Northside, Berkeley, California

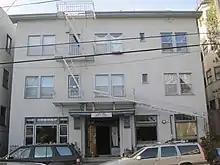
Hoyt Hall, one of the student cooperatives in Northside

Following the 1923 fire, seminaries purchased cheap land on Holy Hill. In the 1960s, they formed the Graduate Theological Union. The GTU library, which opened in the 1980s, is sited on land that had been occupied for over 80 years by Frank M. Wilson's home. Across the street, at 1820 Scenic Avenue, is the former home of Benjamin Ide Wheeler, president of the University from 1899 to 1919. Nearby stands the University's former reception hall, built by University Regent Phoebe Apperson Hearst at 1816 Scenic Avenue, and Mrs. Hearst's own house at 2368 Le Conte Avenue.